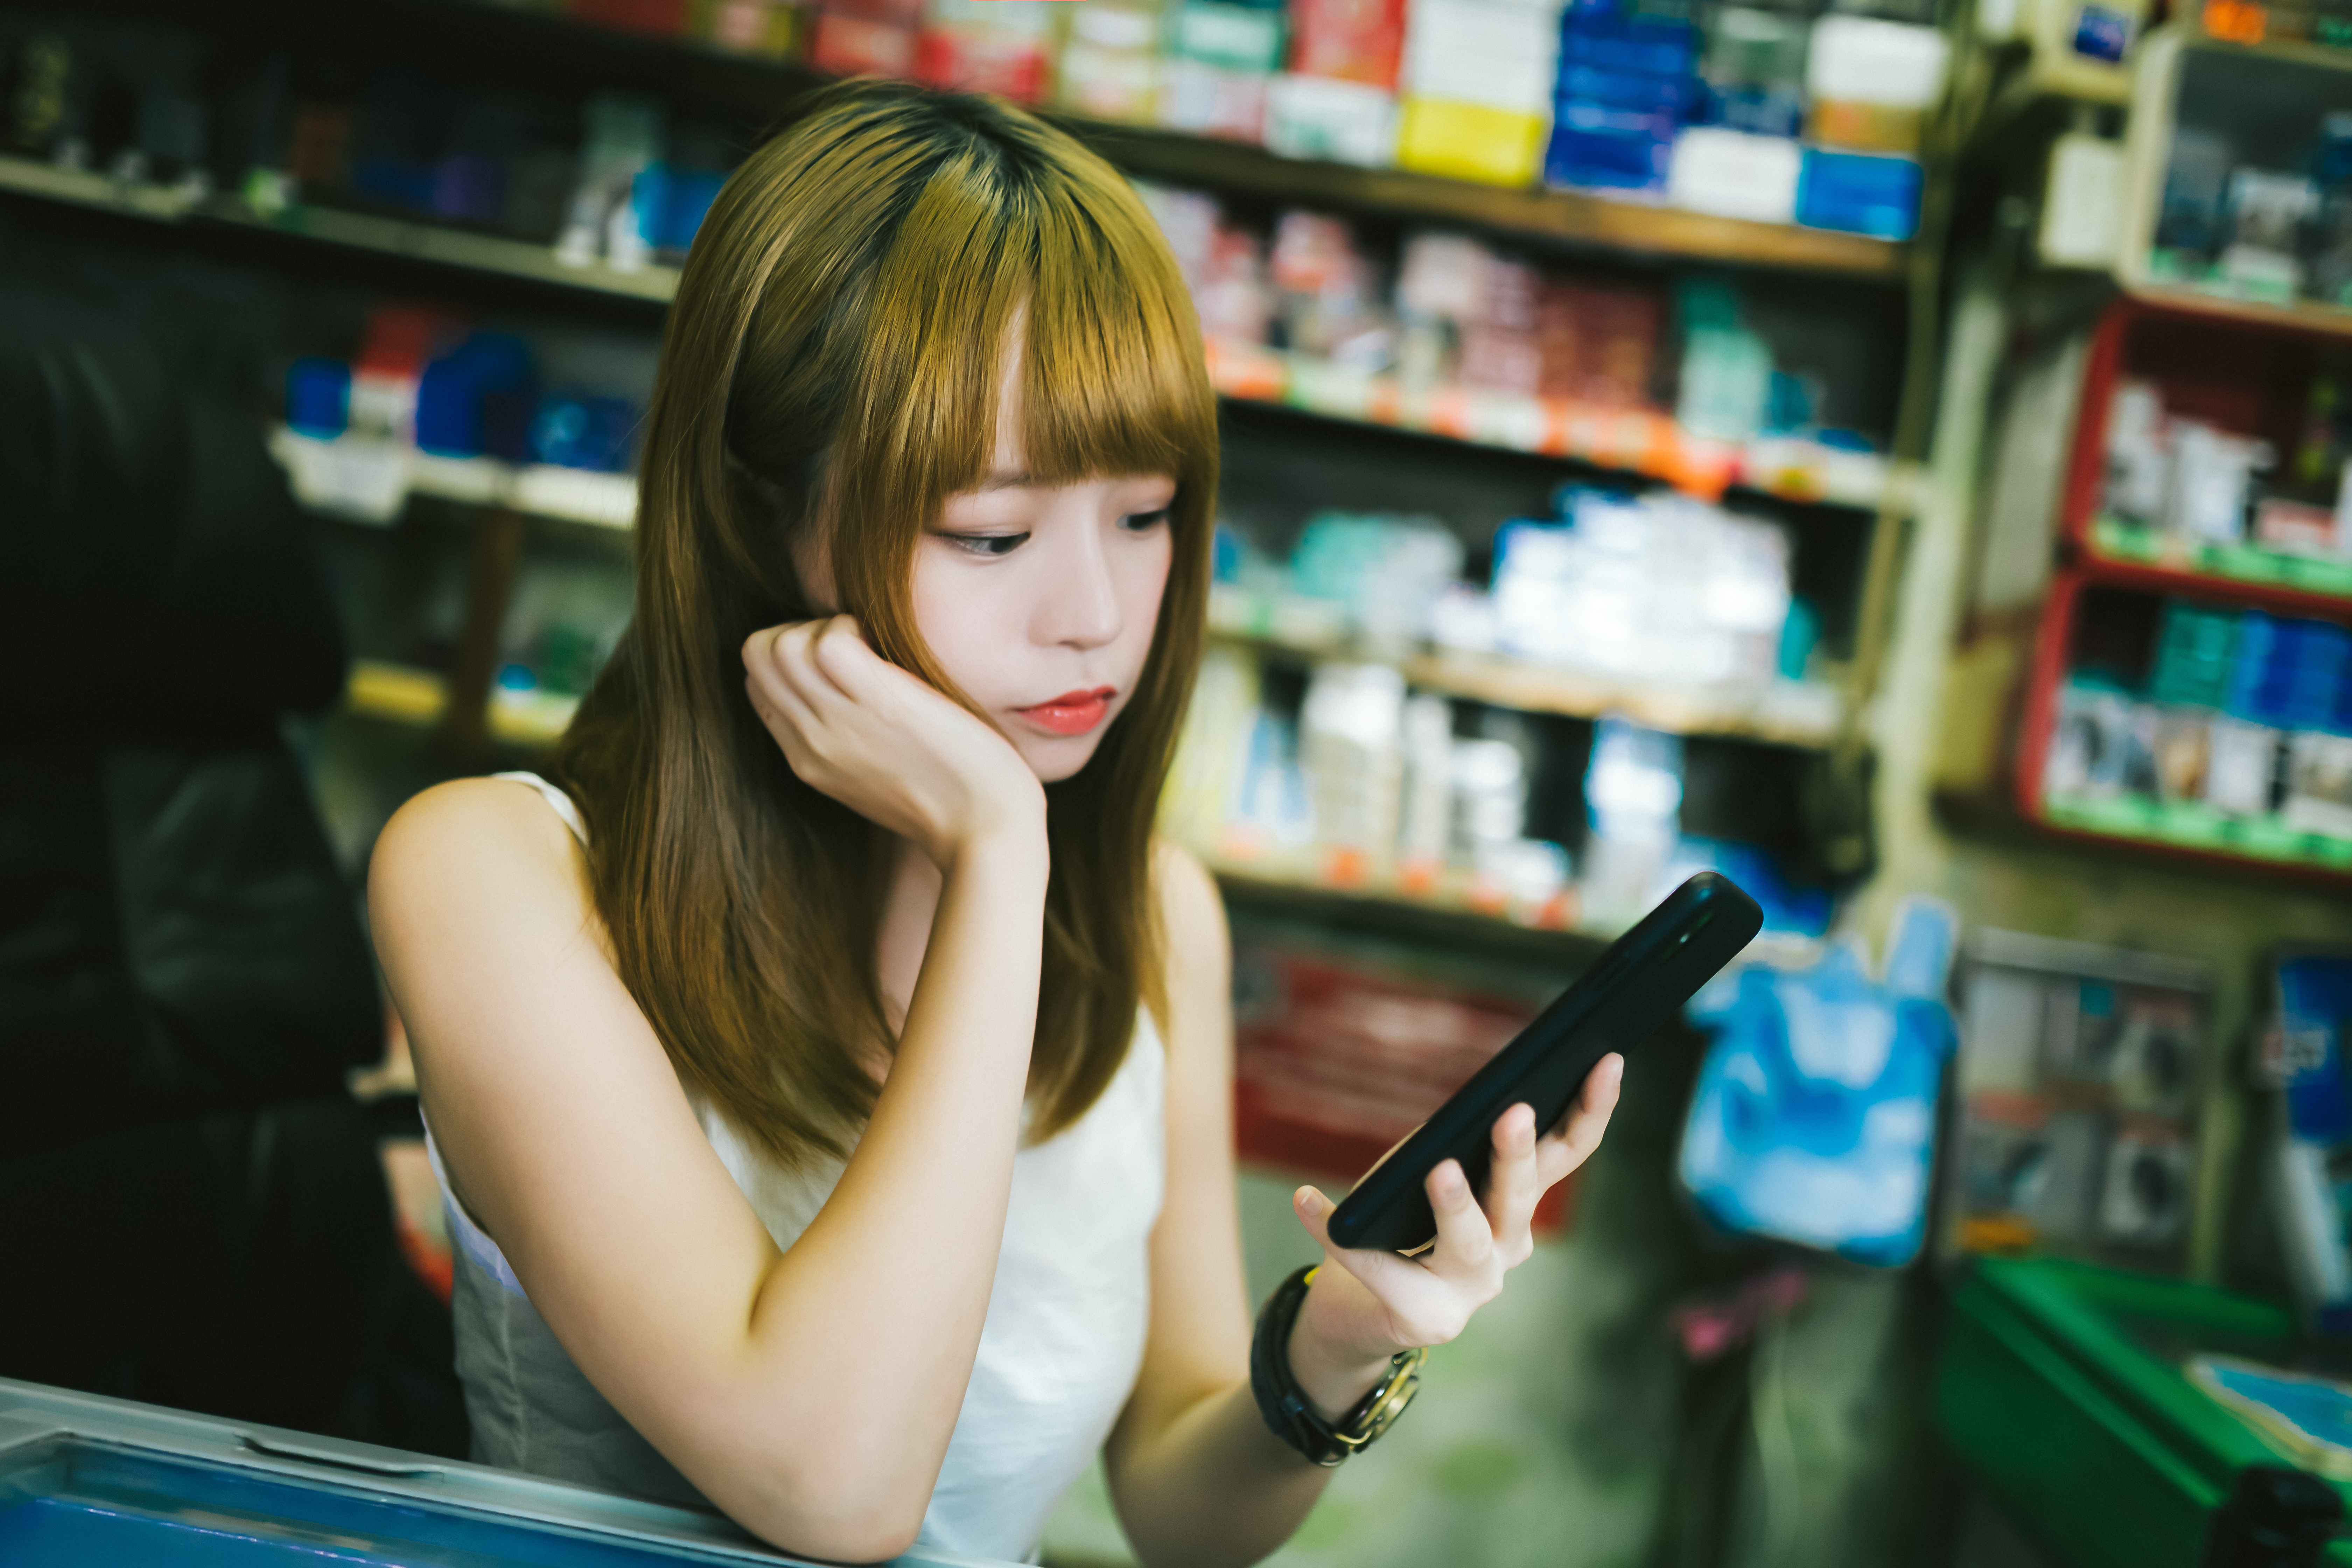
girl, beauty, snapshot, technology, electronic device, convenience store, games, photography, supermarket, gadget, retail, black hair, building